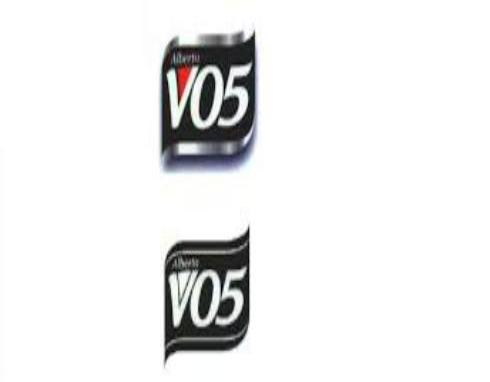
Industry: Necessities